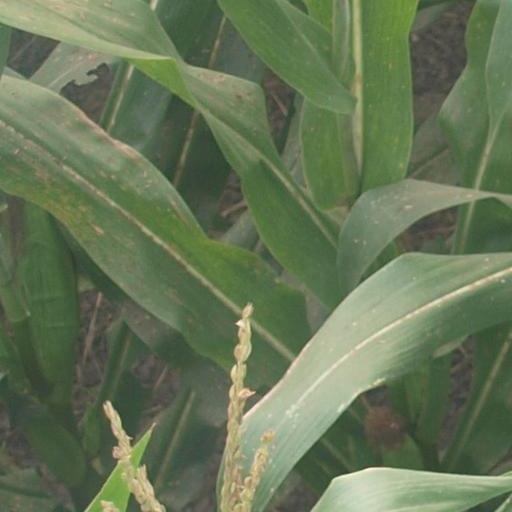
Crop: maize; corn